Funerary art in Puritan New England

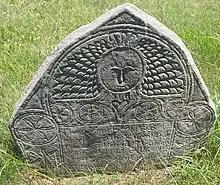
Winged Cherub effigy featured on this schist marker carved by Obadiah Wheeler in 1742, Plains Cemetery, Franklin, CT

Before the English colonies were fully established and had fully functioning economies, burial rituals were expensive; a relatively elaborate funeral in Boston in the 1720s would have cost around £100. The headstones were a relatively small part of the overall expense; in the 1720s headstones ranged from £2 to over £40.